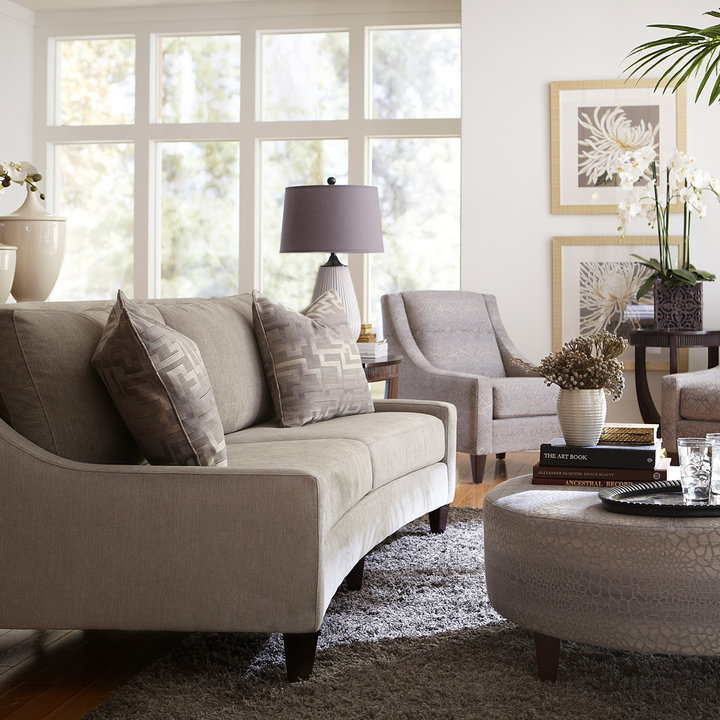
Style: Glamour